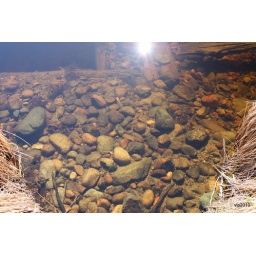
Remnants of very old bridge...now under water with gravel road above